Stanmore Common

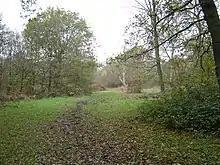
Stanmore Common

Stanmore Common is a 49.2-hectare public park, Local Nature Reserve and Site of Metropolitan Importance for Nature Conservation in Stanmore in the London Borough of Harrow in England. It is owned by Harrow Council and managed by the council with a local group. It was a biological Site of Special Scientific Interest, but was de-notified in the early 1990s.